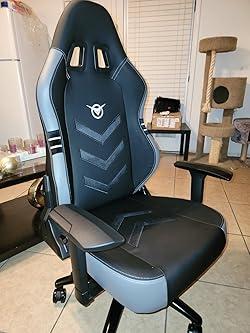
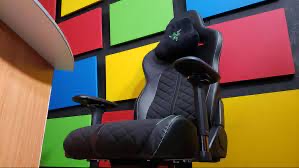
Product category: items_chair
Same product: no